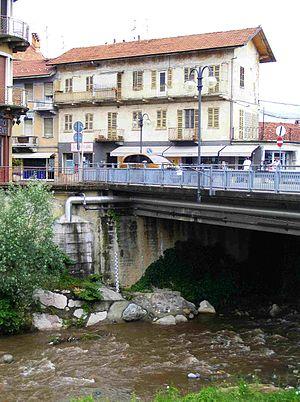
La Strona di Mosso est un torrent du Piémont, affluent du Cervo en rive gauche. Son lit se développe entièrement dans la province de Biella.